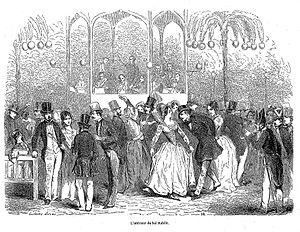
L'intérieur du bal Mabille à Paris.
Le bal Mabille était un établissement de danse fondé en 1831 par un professeur de danse du faubourg Saint-Honoré, Mabille père, sur l'actuelle avenue Montaigne à l'époque presque champêtre. Il serait situé aujourd'hui entre les nᵒˢ 49 et 53.